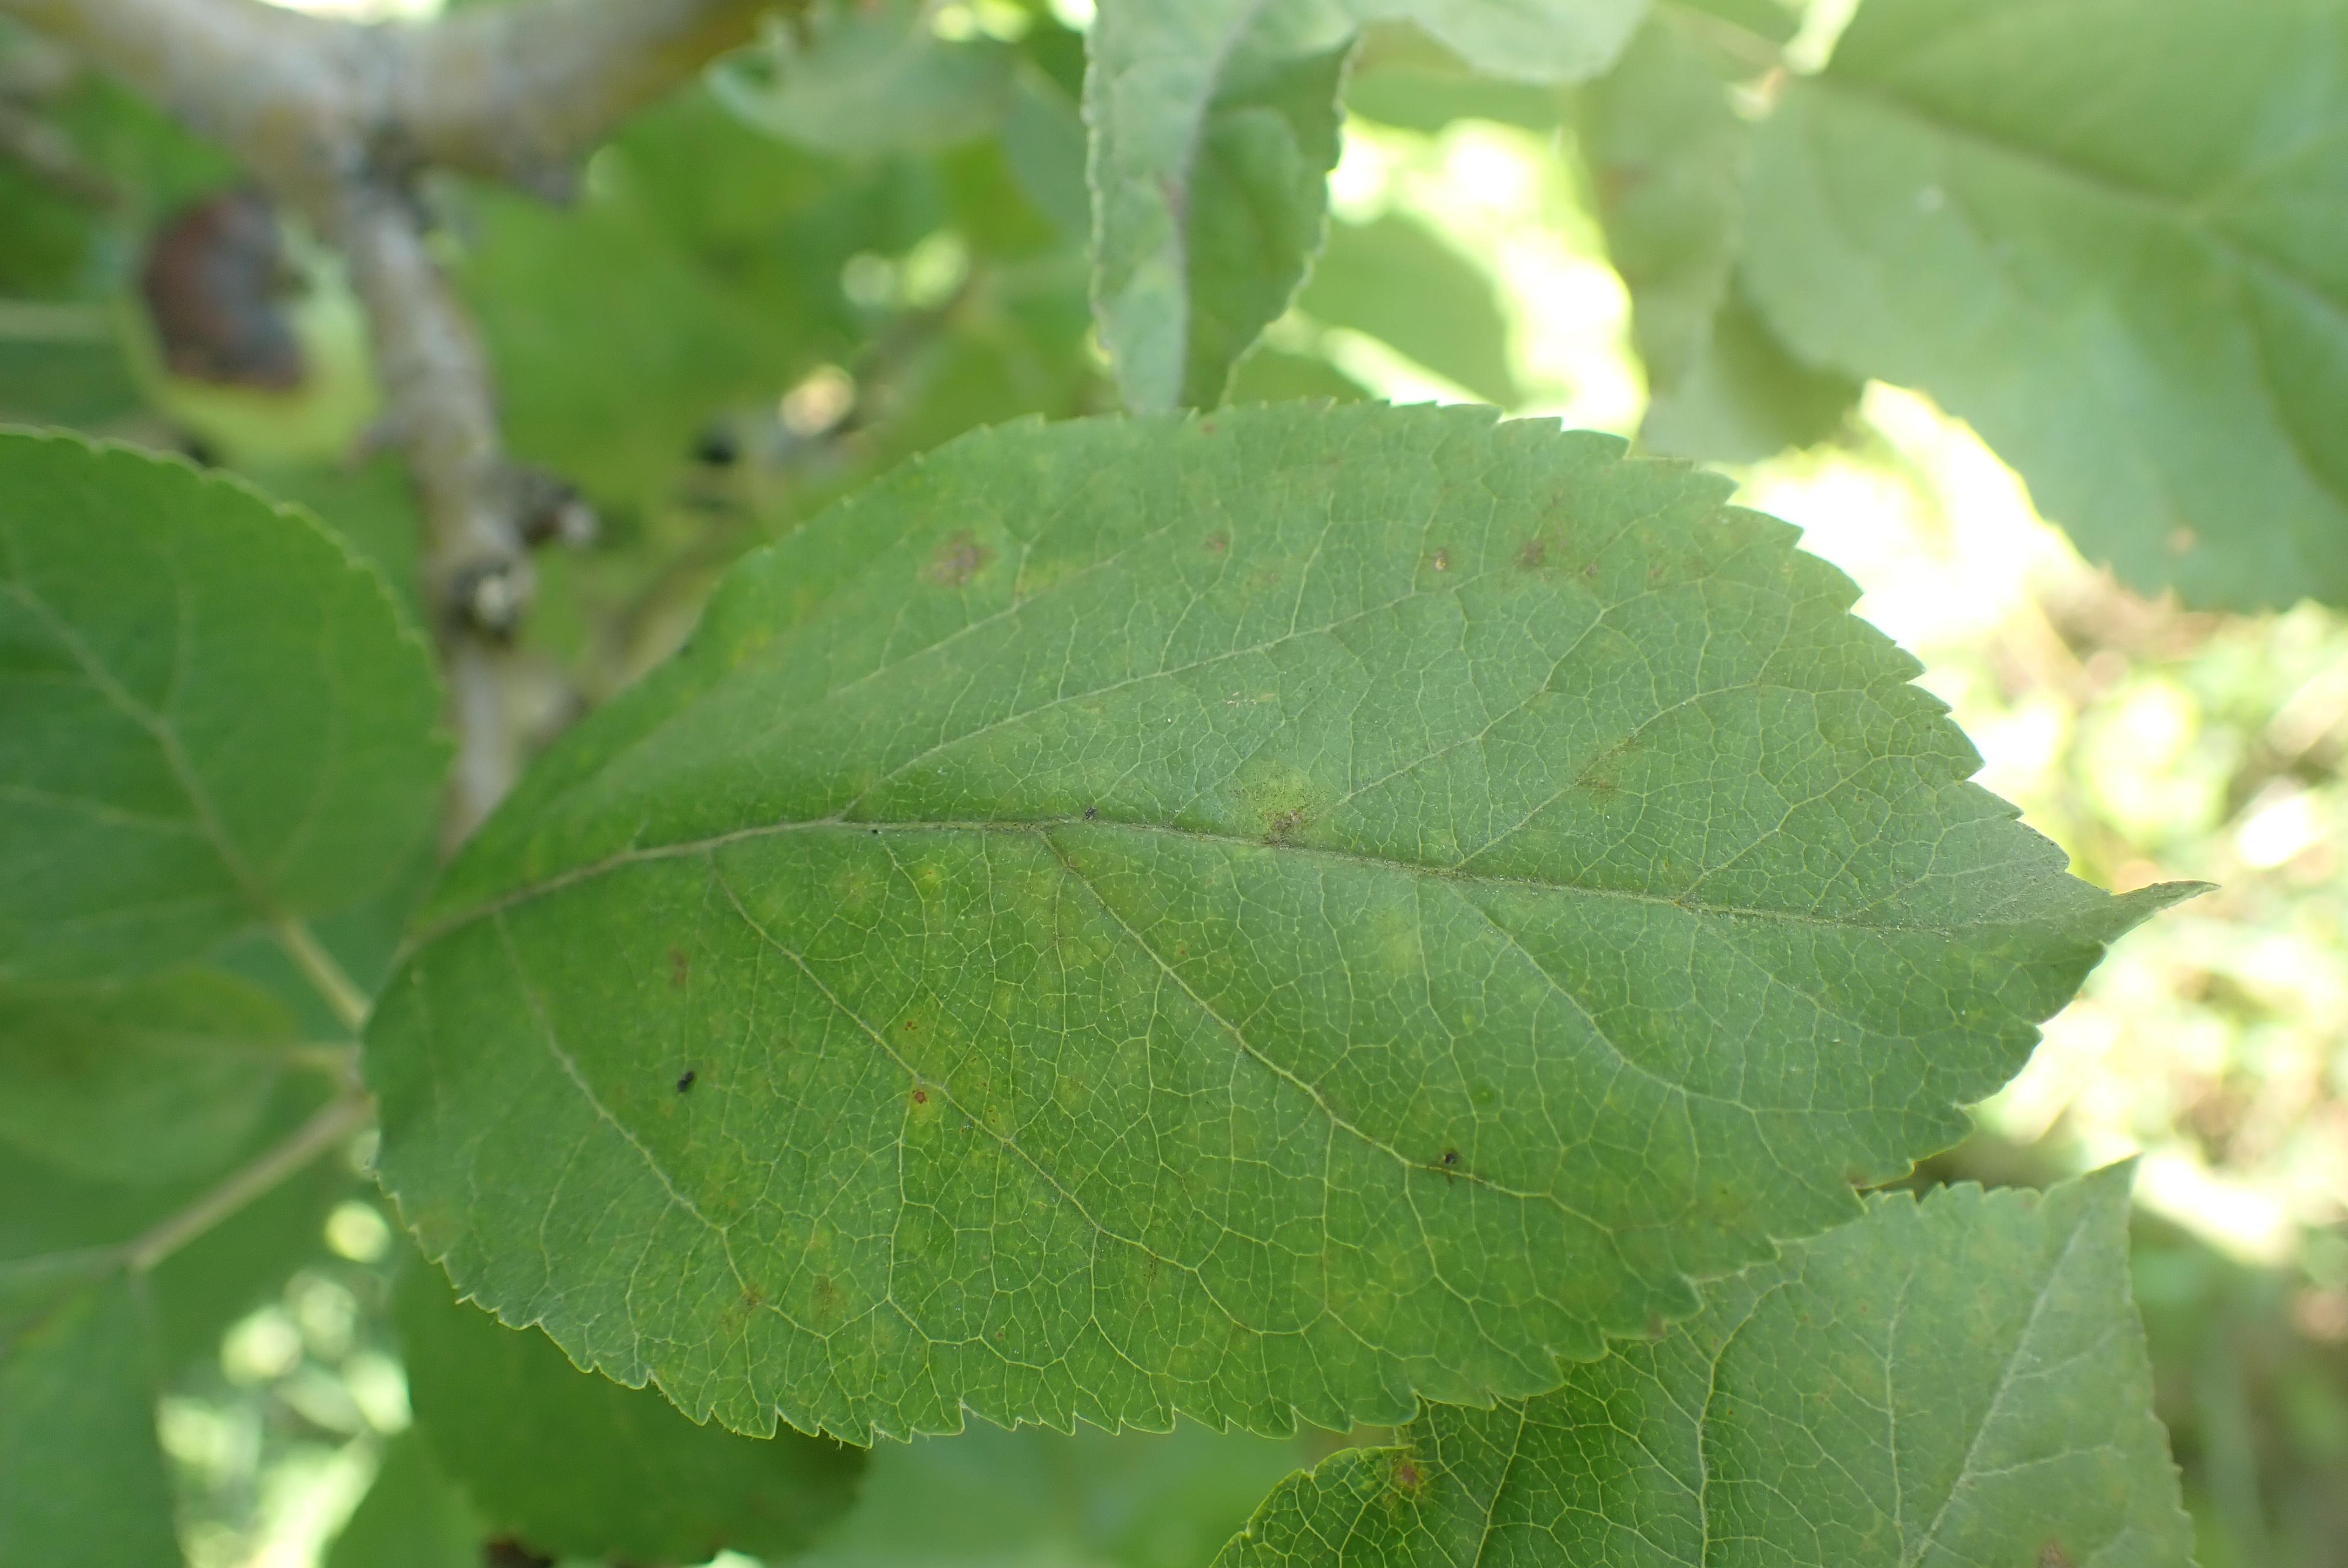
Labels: scab